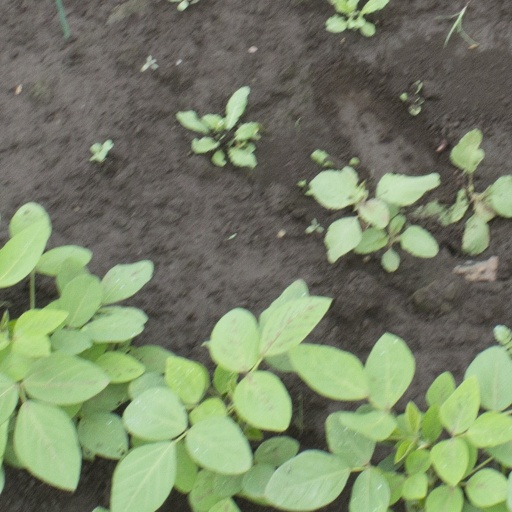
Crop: soybean